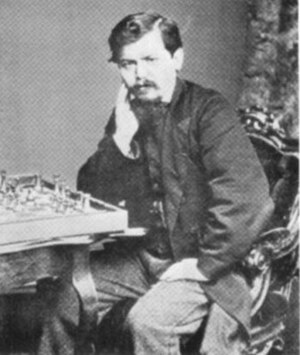
Wilhelm Steinitz
Steinitz 1866
Wilhelm Steinitz var en skakspiller og den første officielle verdensmester i skak mellem 1886 og 1894. Han kom fra Wien i Østrig og var af jødisk familie. Senere bosatte han sig i England og ændrede da sit navn fra Wilhelm til William. Mod slutningen af livet flyttede han med sin kone til USA.